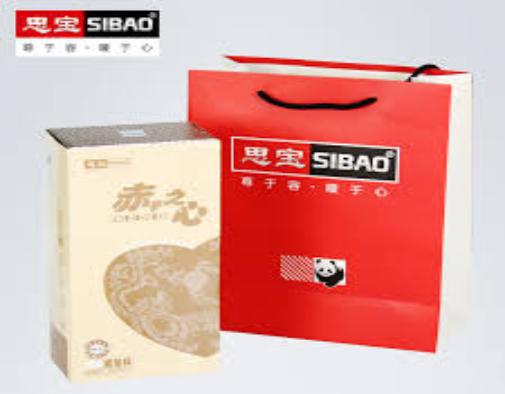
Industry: Necessities